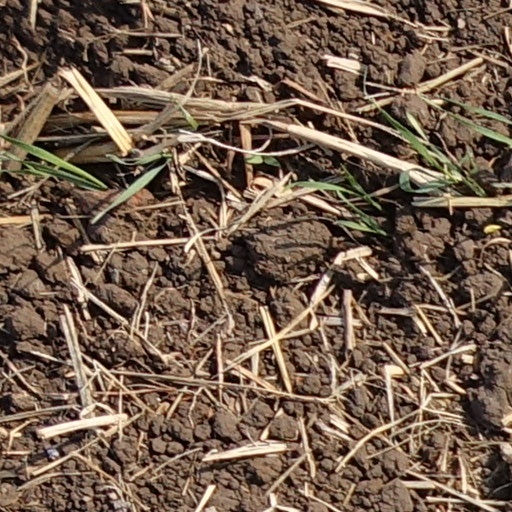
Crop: wheat